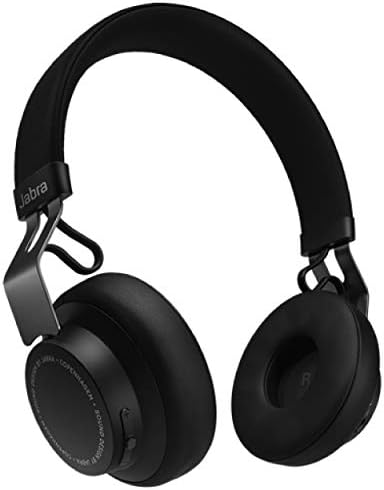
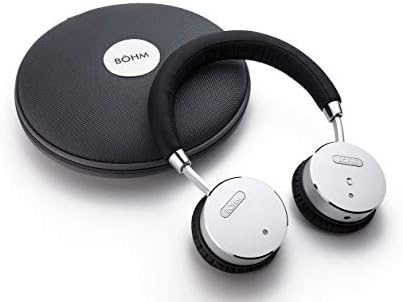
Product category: headphones
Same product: no